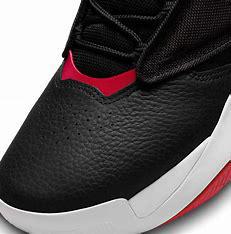
Brand: Jordan
Model: Max Aura 4